Nintendo 64 Game Pak

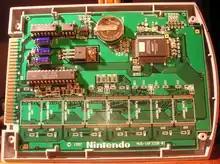
Development cartridge internals

Nintendo had already invested into high-capacity secondary storage devices with the Famicom Disk System and the cancelled SNES-CD for their previous two home consoles. In a 1994 interview, Nintendo of America (NOA) summarised its analysis of the advantages of cartridges and CDs with respect to its next console—eventually the Nintendo 64.